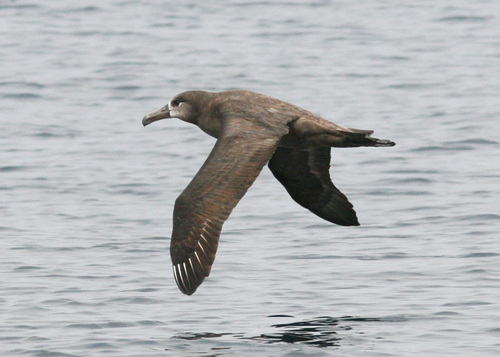
this brown bird has a wide wingspan and a beak made for catching fish
this bird has a very large curved bill, a white cheek patch, and a brown gray crown.
a large black bird with a long black bill and white cheek patch.
this bird has a brown crown, a brown bill, and a brown back
this large bird is almost all grey with a long hooked bill.
a black color bird with long wings and the beak is long and flat
this bird has wings that are gray and has a black billthe bird has a brown and grey body, with brown and grey wings, a brown and grey head, and a blunt grey beak.
this bird is brown in color, with a large brown beak.
this bird has a greyish colored, downward-curved beak and it also has a brownish colored crown.
Species: Black Footed Albatross